SimThyr

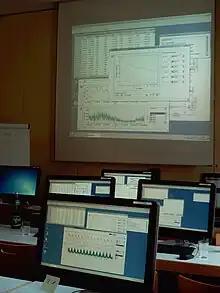
SimThyr used for educational purposes in a computer resource centre

Multiple studies have employed SimThyr for in silico research on the control of thyroid function.